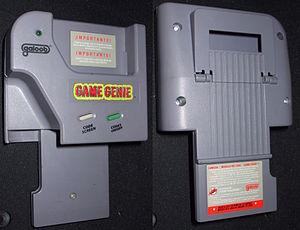
Le terme Game Genie désigne une série de cartouches de jeu vidéo de triche conçues par la société Codemasters et distribuées par Camerica et Galoob aux alentours de 1990 pour les consoles Nintendo Entertainment System, Super Nintendo, Game Boy, Mega Drive et Game Gear.